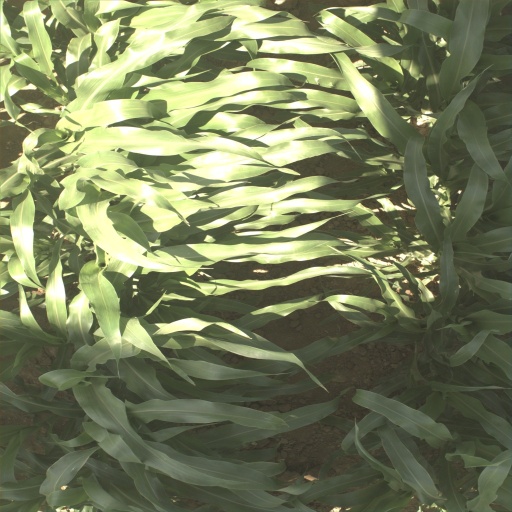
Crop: sorghum